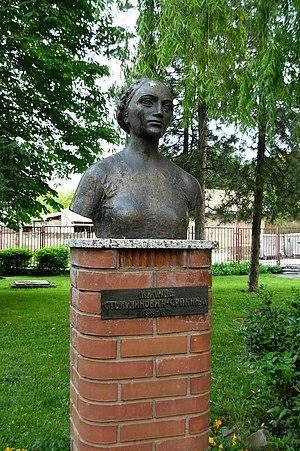
Bukovac est une localité de Serbie située dans la province autonome de Voïvodine. Elle fait partie de la municipalité urbaine de Petrovaradin et se trouve sur le territoire de la Ville de Novi Sad, district de Bačka méridionale. Au recensement de 2011, elle comptait 3 936 habitants.
Milica Stojadinović-Srpkinja était la plus grande poétesse serbe du XIXᵉ siècle.